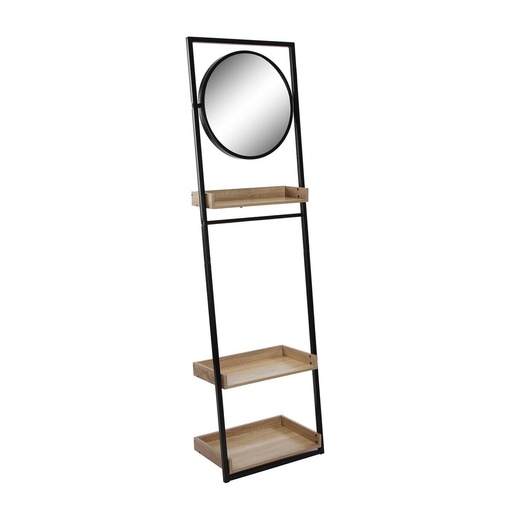
Etagère de salle de bains Versa Miroir Bois MDF 30,5 x 180 x 52 cm
Si vous aimez prendre soin de chaque détail de votre maison et d'être à la dernière mode en matière de produits qui vous rendront la vie plus facile, achetez Etagère de salle de bains Versa Miroir Bois MDF 30,5 x 180 x 52 cm au meilleur prix. Type: Etagère de salle de bains Matériel: Miroir Bois MDF Design: Minimaliste Dimensions approx.: 30,5 x 180 x 52 cm General Product Safety Regulations information: Versa Home SA Carretera Bilbao-Galdácano, 32 - (48004) Bilbao 48004 - Bilbao +34944341400 info@versa-home.es https://www.versa-home.es/
Brand: Versa
Category: Home & Garden > Bathroom Accessories > Bath Caddies > Freestanding Caddies